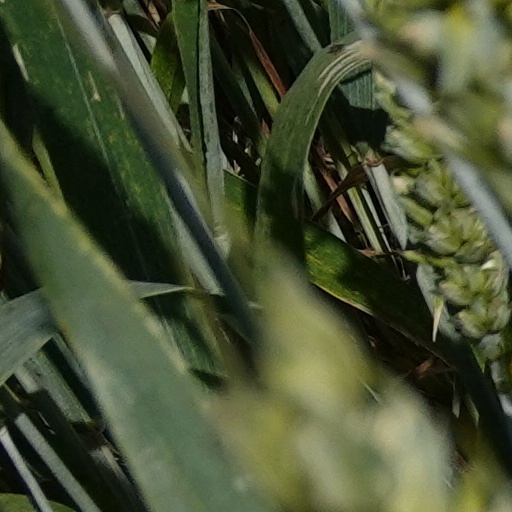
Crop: wheat